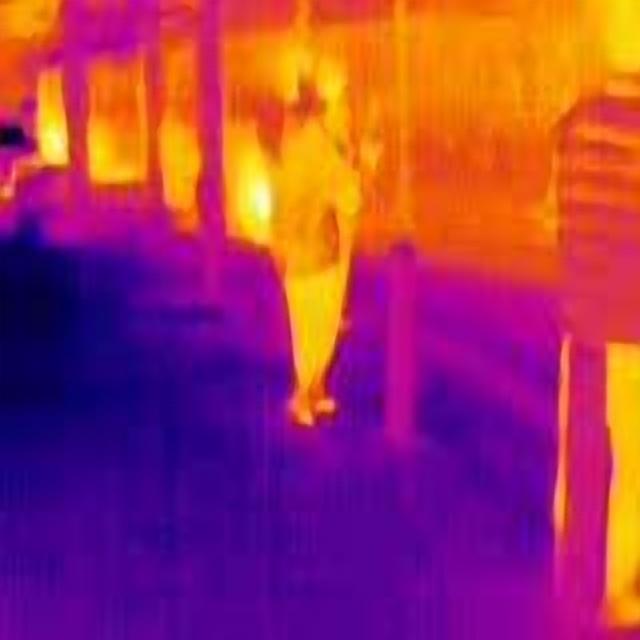
Detected objects:
label: person
label: person